Pulaski Bridge

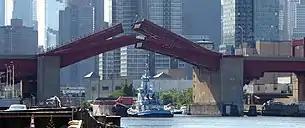
The bridge opening for barge traffic departing Newtown Creek

Designed by Frederick Zurmuhlen, the Pulaski Bridge is a bascule bridge, a type of drawbridge. Its span crosses Newtown Creek, Long Island Rail Road tracks, and the entrance to the Queens-Midtown Tunnel from south to north. The bridge carries six lanes of traffic and a pedestrian sidewalk; the pedestrian sidewalk is on the west or downstream side of the bridge, and has views of the industrial areas surrounding Newtown Creek, the skyline of Manhattan, and of a number of other bridges, including the Williamsburg Bridge, the Queensboro Bridge, and the Kosciuszko Bridge. The bridge was reconstructed between 1991 and 1994.